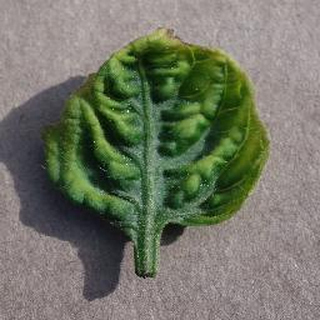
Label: tomato_yellow_leaf_curl_virus